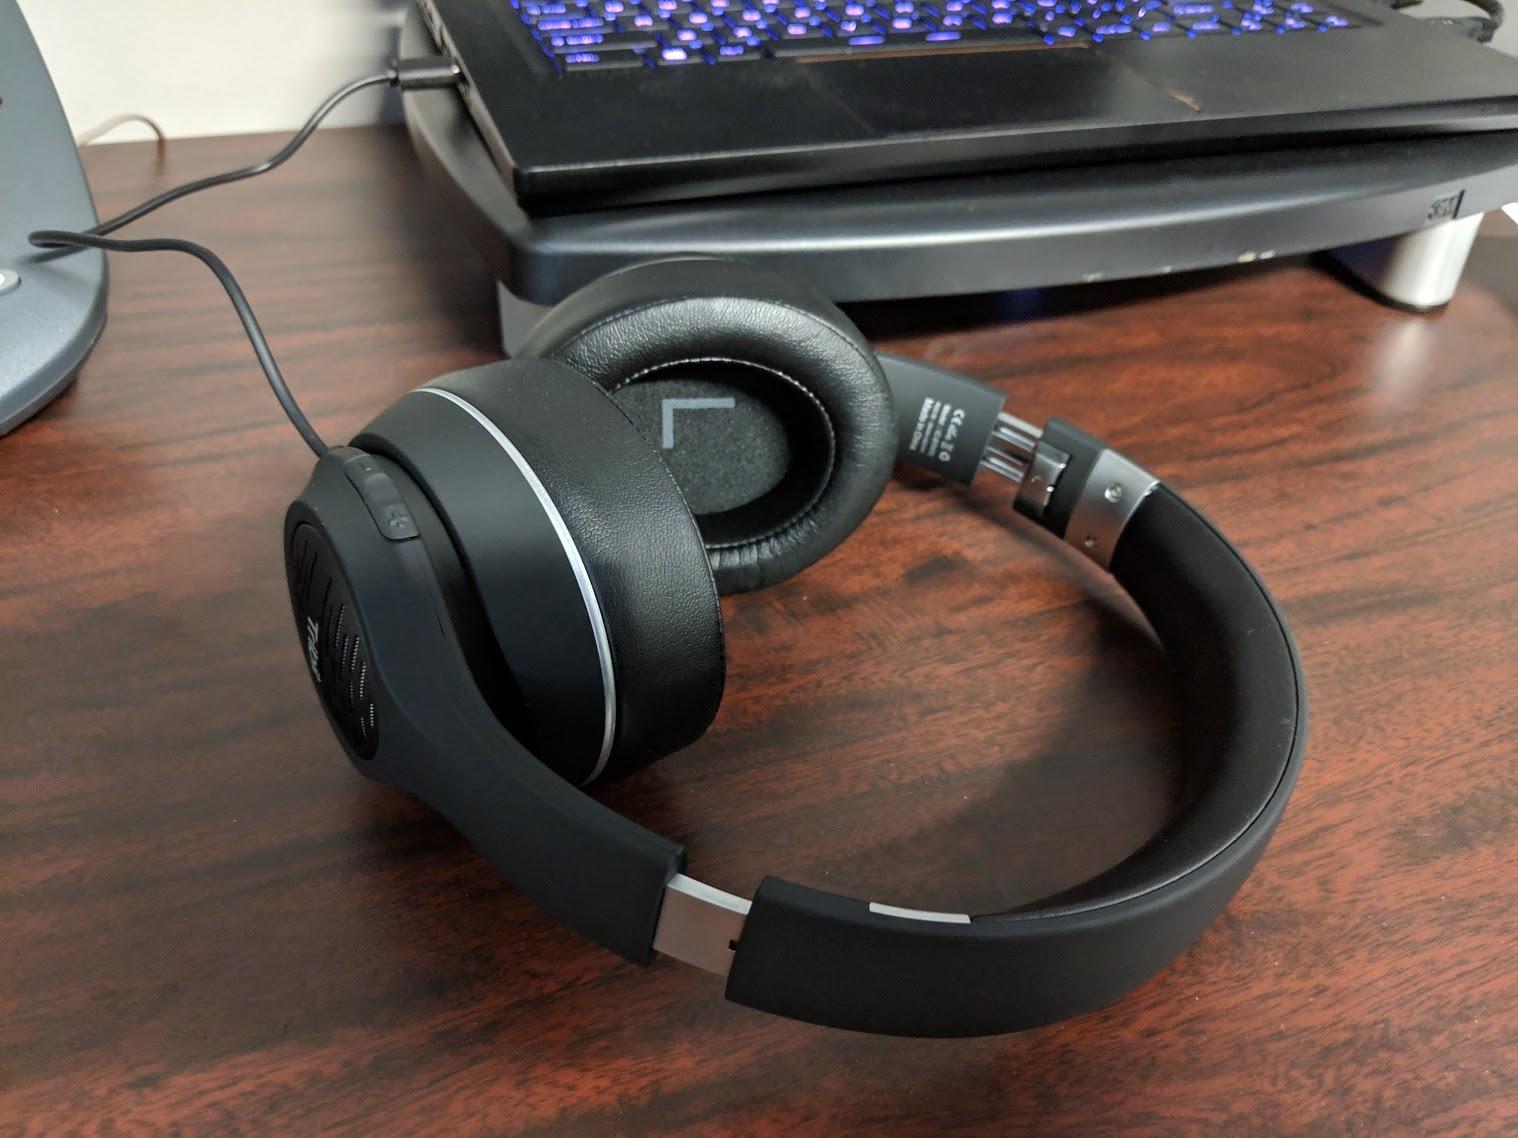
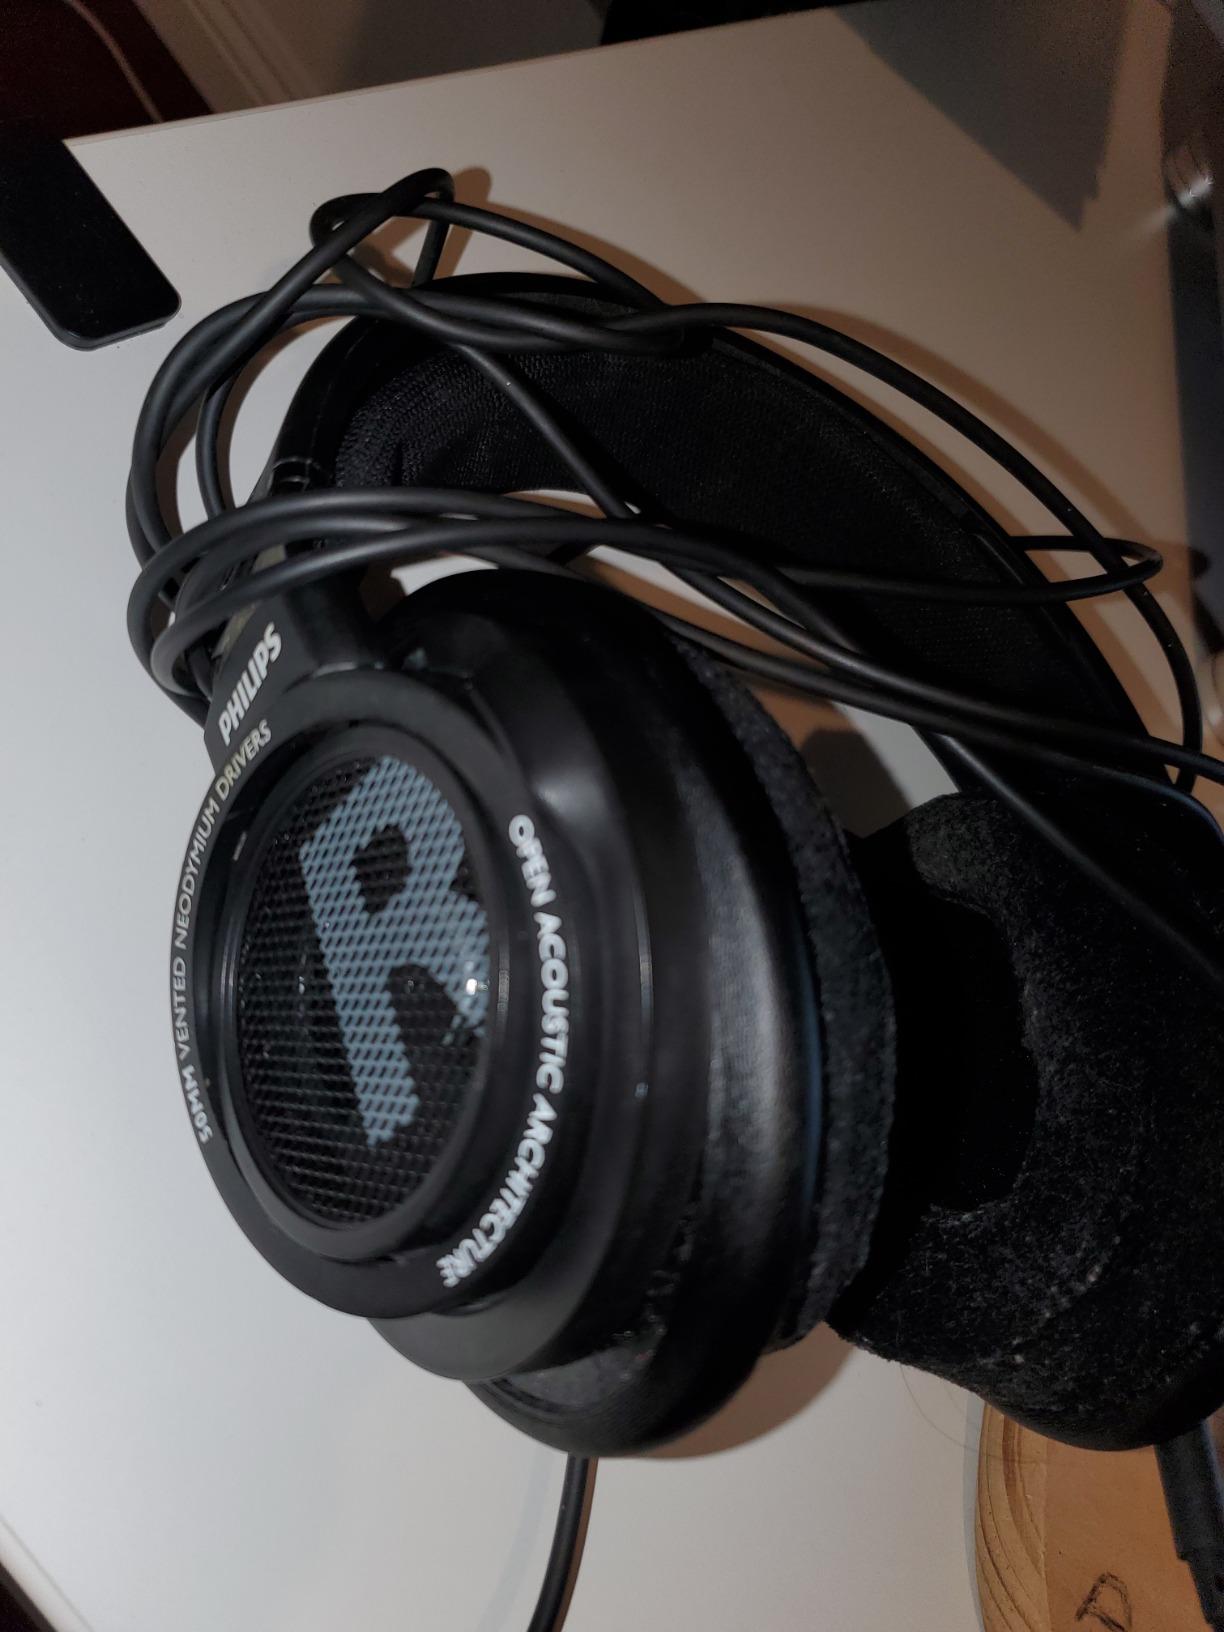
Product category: headphones
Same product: no